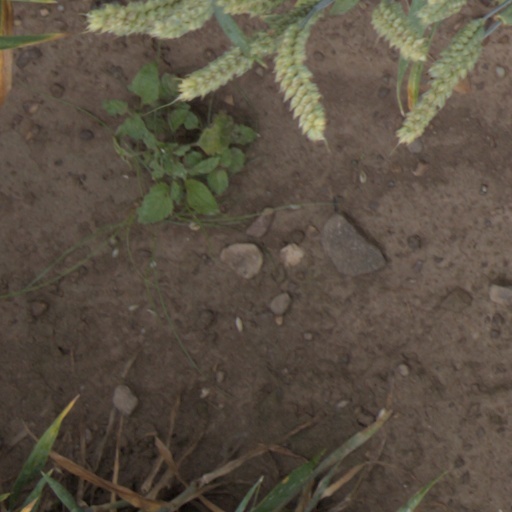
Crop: wheat